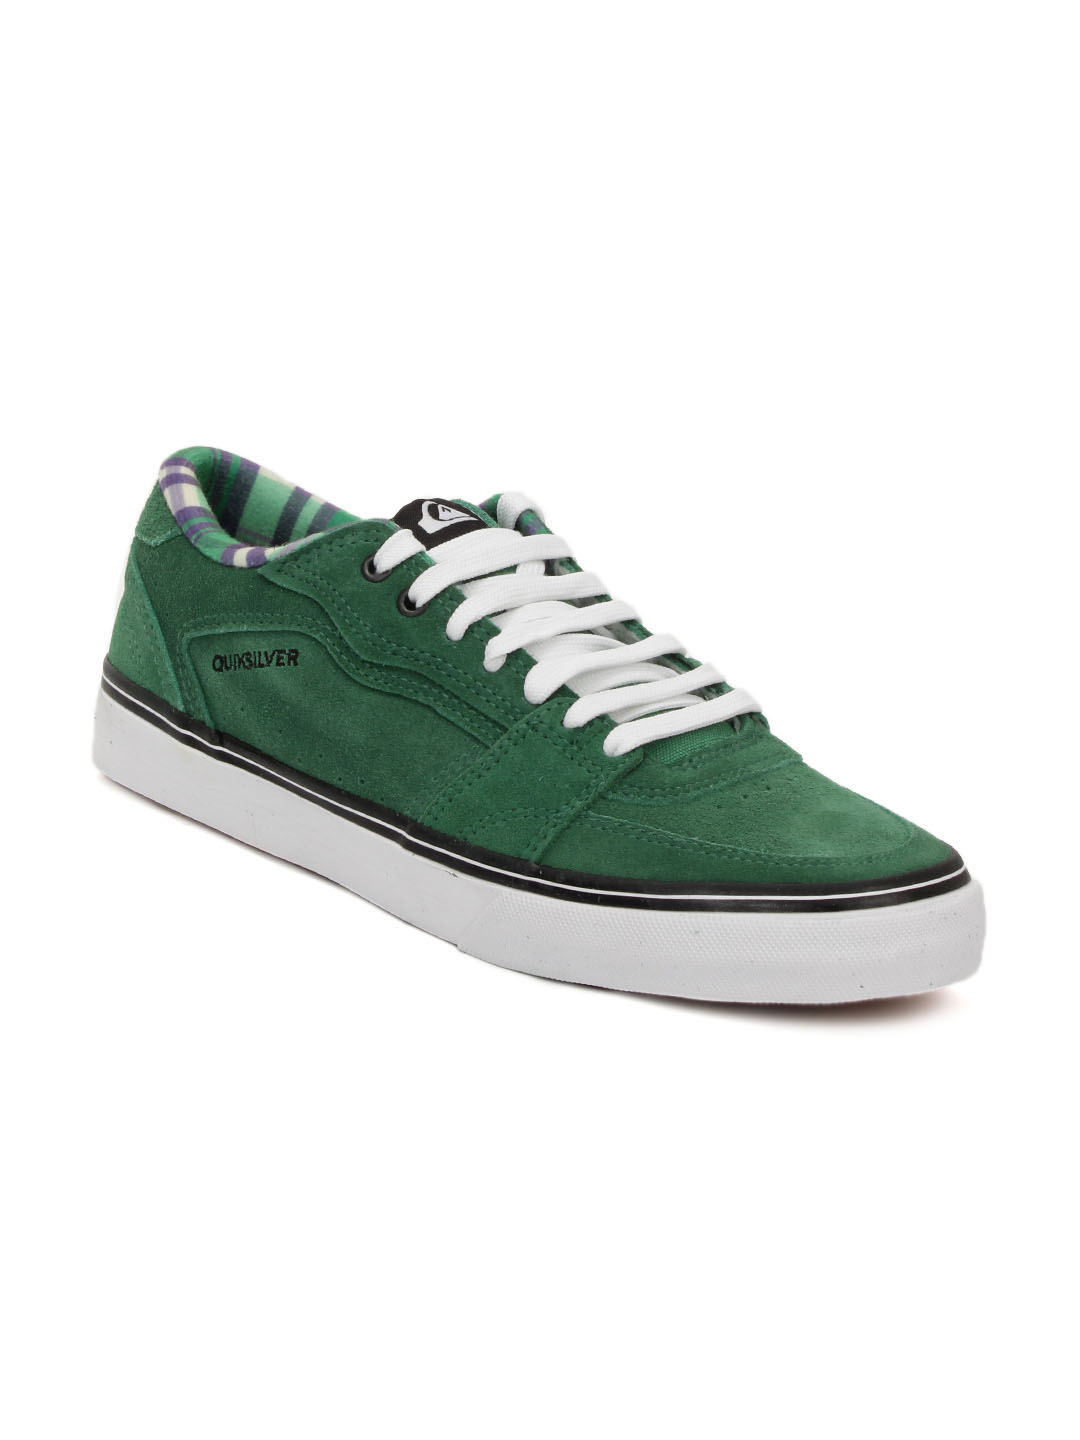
Quiksilver Men Green Shoes
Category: Footwear / Shoes / Casual Shoes
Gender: Men
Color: Green
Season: Summer 2012
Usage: Casual